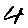
Label: 4